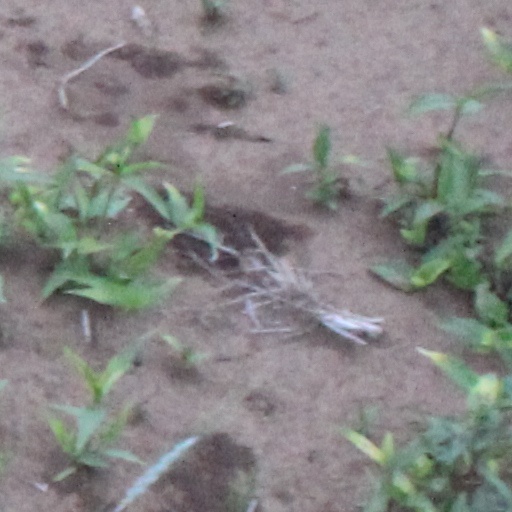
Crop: wheat